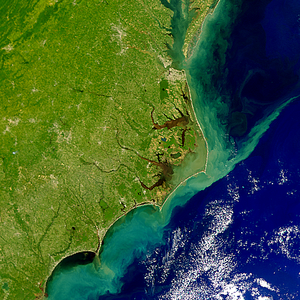
L'ouragan Floyd est le sixième cyclone tropical, le quatrième ouragan et le troisième plus important de la saison cyclonique 1999 dans l'océan Atlantique nord. C'est un ouragan de type capverdien qui s'est formé au large de la côte africaine le 7 septembre 1999 et persista jusqu'au 19. À son maximum, il atteignit la catégorie 4 de l'échelle de Saffir-Simpson. Il est l'un des plus forts cyclones tropicaux de l'histoire de l'Atlantique nord.